Kent (cigarette)

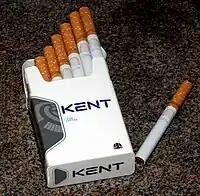
An old pack of Kent Ultras from South Africa

Widely recognized by many as the first popular filtered cigarette, Kent was introduced by the Lorillard Tobacco Company in 1952 around the same time a series of articles entitled "cancer by the carton", published by "Reader's Digest", scared American consumers into seeking out a filter brand at a time when most brands were filterless. (Viceroy cigarettes had been the first to introduce filters, in 1936.)